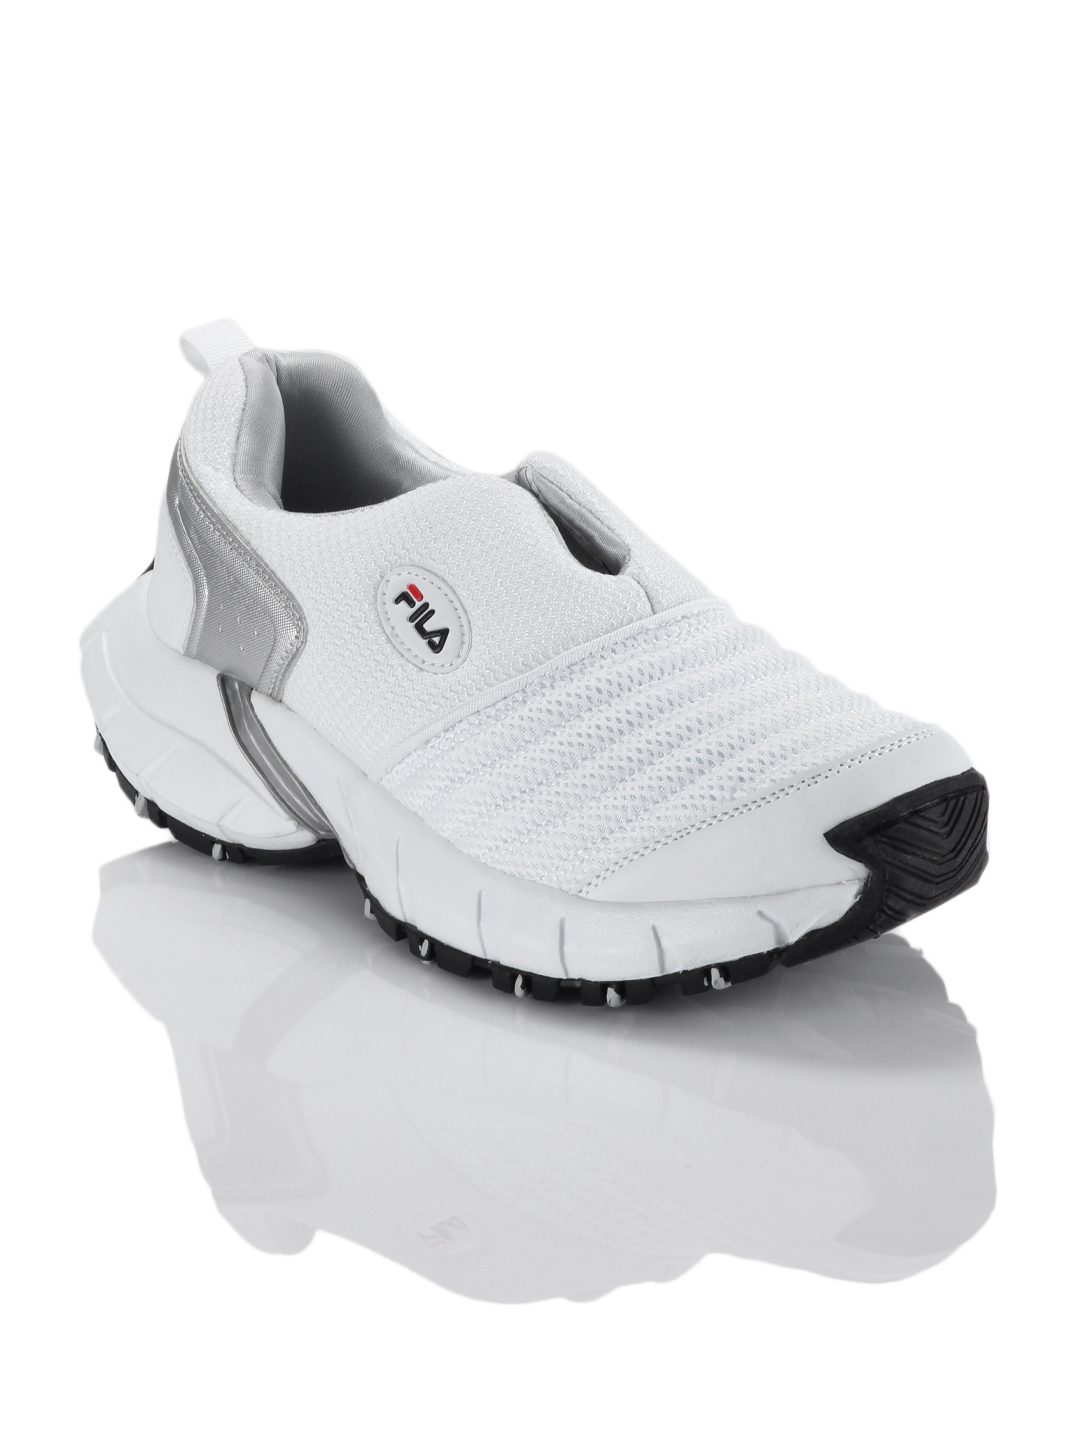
FILA Men Smash III White Sports Shoes
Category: Footwear / Shoes / Sports Shoes
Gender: Men
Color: White
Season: Summer 2012
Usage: Sports